Paul Cellucci

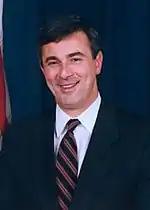
Cellucci as Governor

Cellucci became the Governor of Massachusetts in 1997 upon the resignation of Bill Weld. On November 3, 1998, Paul Cellucci was elected as governor, narrowly defeating Democratic attorney general Scott Harshbarger. He had successfully fought off a challenge from State Treasurer Joe Malone in the September primary. He was sworn in as the 69th Governor of Massachusetts on January 7, 1999.